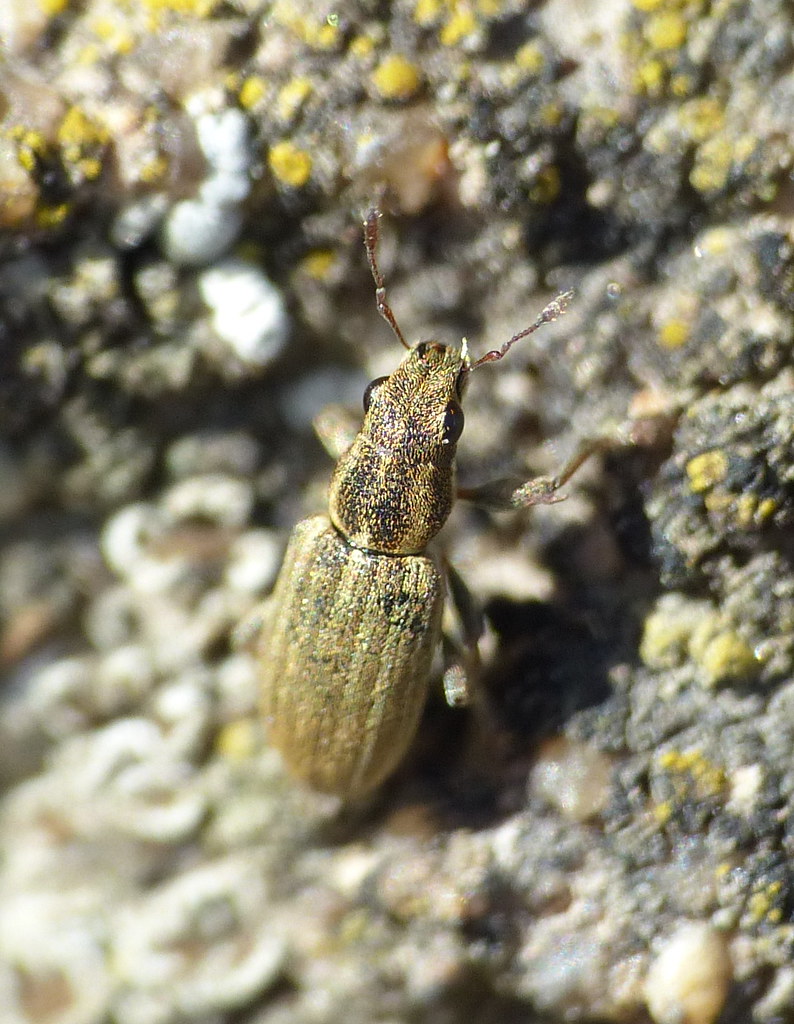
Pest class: pea_leaf_weevil